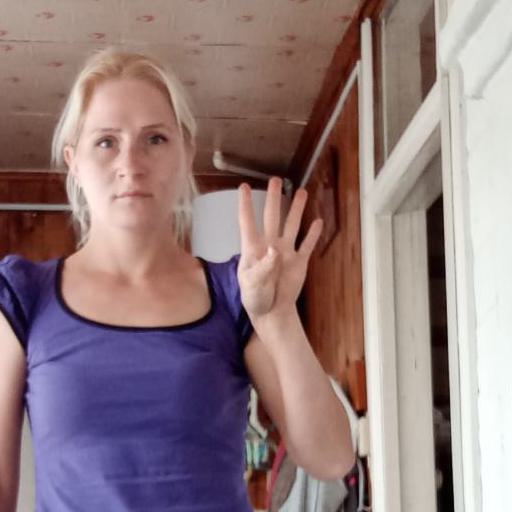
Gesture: four